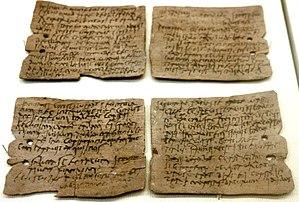
Les tablettes de Vindolanda sont des tablettes de bois découvertes sur le site archéologique du fort romain de Vindolanda en 1973. 86 tablettes furent découvertes la première année et plusieurs centaines depuis, les découvertes se poursuivant. Déposées au British Museum, les textes de 752 d'entre elles ont été transcrits, traduits et publiés en 2010.